John Flavel

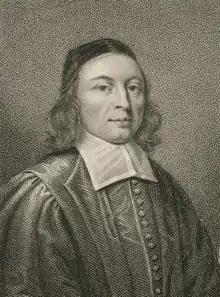

John Flavel (c. 1627–1691) was an English Puritan Presbyterian minister and author.